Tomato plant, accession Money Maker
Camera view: tilt-top (135 deg); turntable rotation: 0 degrees
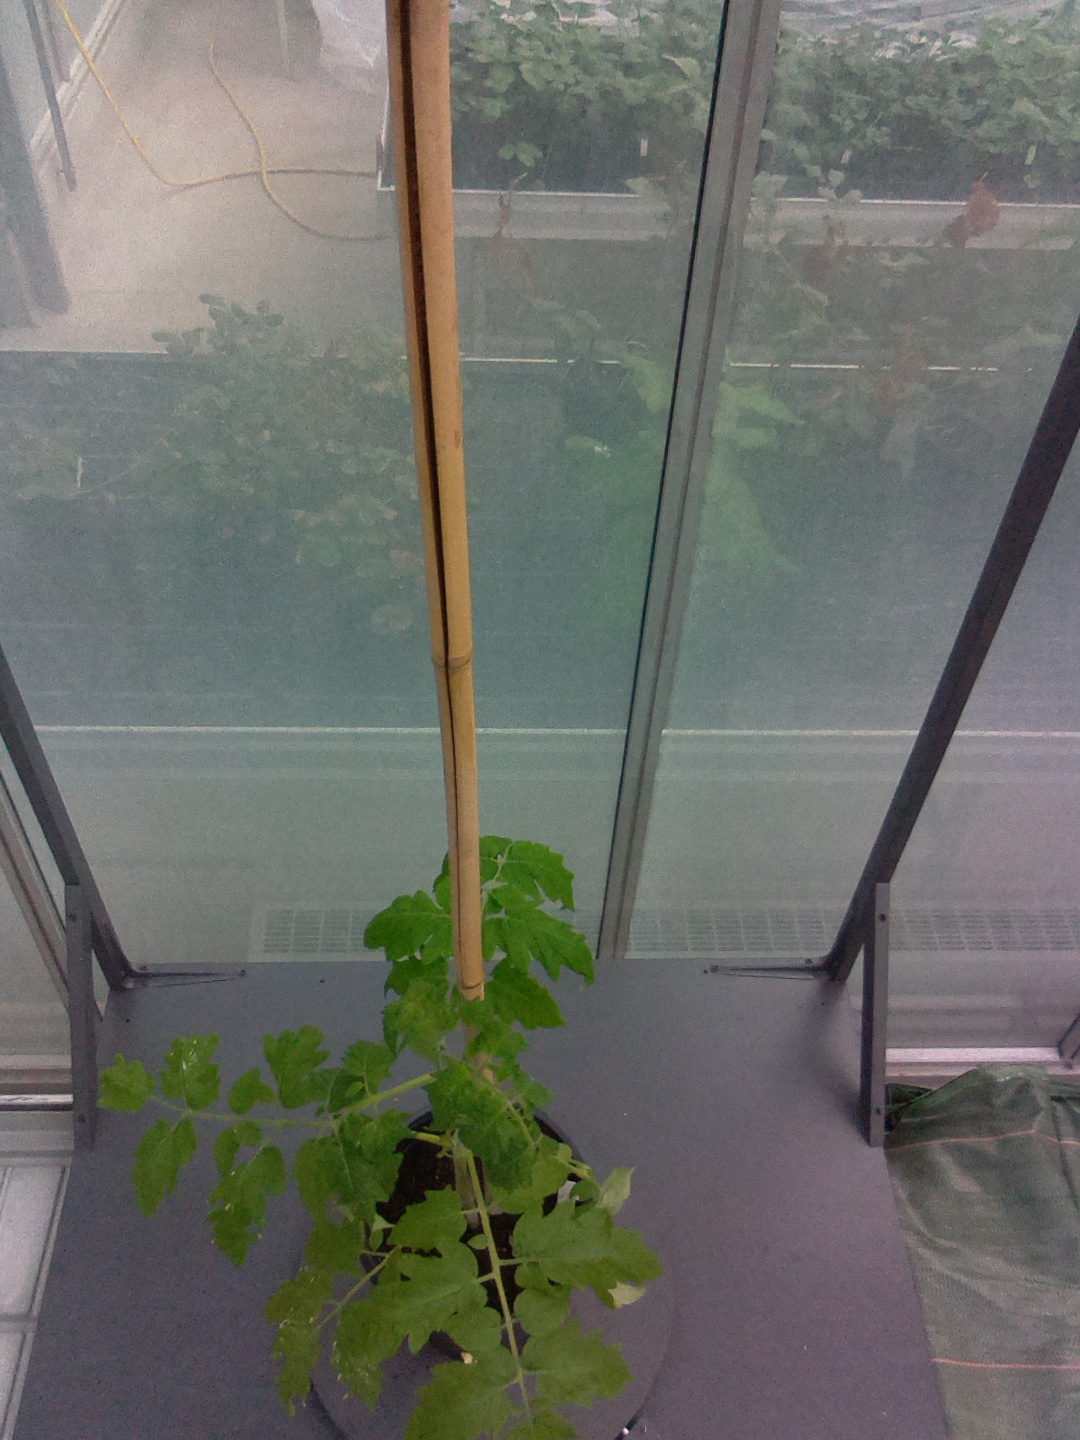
BBCH growth stage 14: 8 of true leaves visible